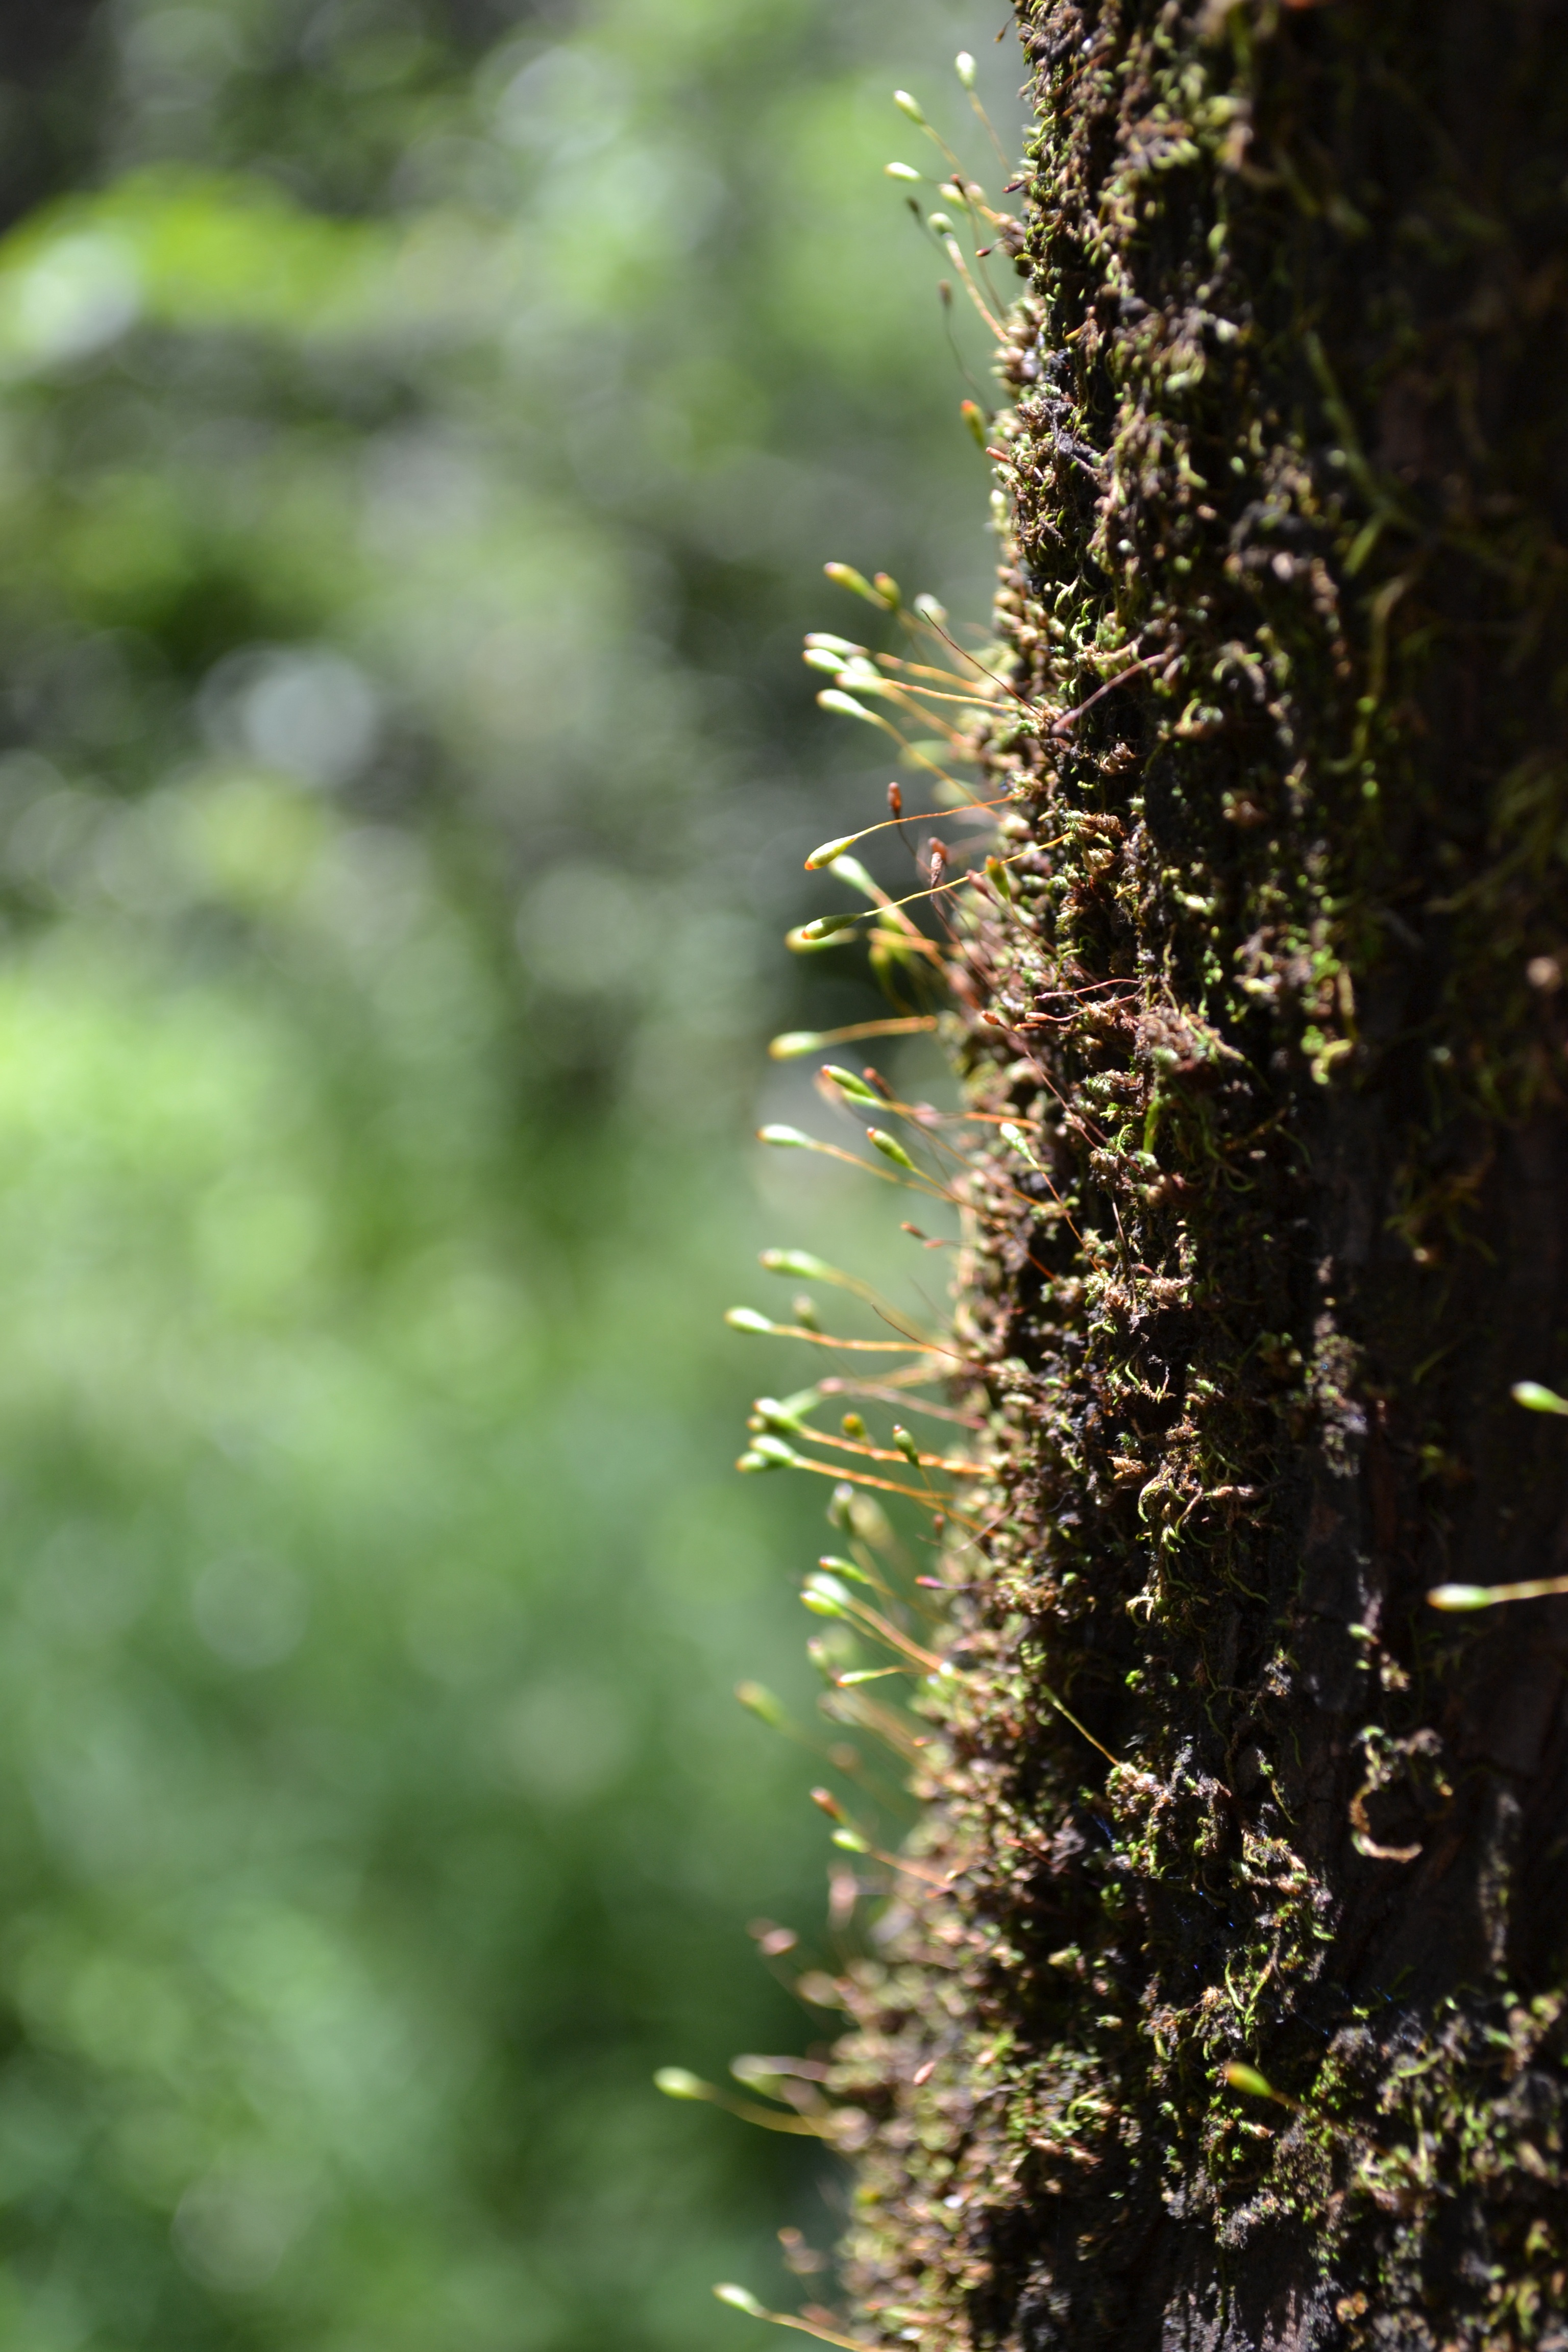
tree, nature, forest, grass, branch, plant, sunlight, leaf, flower, dry, green, autumn, botany, flora, fauna, life, close up, power, shrub, macro photography, flowering plant, grass family, plant stem, woody plant, land plant